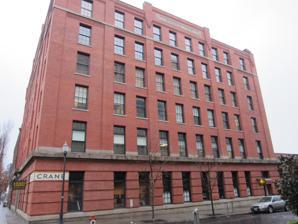
Building: Crane Building (Portland, Oregon)
Country: United States of America
Year built: 1909
Historic building in Portland, Oregon, U.S. Crane Building The building's exterior in 2012 General information Town or city Portland, Oregon Country United States The Crane Building is an historic building in Portland, Oregon . Completed in 1909, the structure is part of the Portland Thirteenth Avenue Historic District , which is listed on the National Register of Historic Places . External links Media related to Crane Building at Wikimedia Commons v t e Pearl District, Portland, Oregon Buildings 511 Federal Albers Brothers Milling Company Block 17 Canopy by Hilton Centennial Mills Cosmopolitan on the Park Crane The Dianne First Regiment Armory Annex Framework G. G. Gerber Gadsby Golden West Harlow Block Honeyman Hardware Company Lombard Automobile Meier & Frank Delivery Depot Warehouse Metropolitan Condos Natural Capital Center North Bank Depot NV Oregon Transfer Company Otis Elevator Company Pacific Coast Biscuit Company Portland Buddhist Church Portland Cordage Company United States Customhouse Vista Pearl Weinhard Brewery Complex Business Andina Arden Art Institute of Portland Barista Blue Sky Gallery BridgePort Brewing Brix Tavern Caffè Umbria Carlita's Deschutes Brewery Elizabeth Leach Gallery The Fields Bar and Grill‎ Fuller's Coffee Shop Los Gorditos Lovejoy Bakers Low Brow Lounge Mediterranean Exploration Company Museum of Contemporary Craft Nuvrei Olive or Twist Oven and Shaker Pacific Northwest College of Art Papi Chulo's Pho Van Piattino Piazza Italia Portland Incubator Experiment Portland International Beerfest Powell's Books República River Pig Saloon Santé Bar Screen Door Stag PDX SuperDeluxe Teardrop Lounge Two Wrongs Von Ebert Brewing Wieden+Kennedy Defunct Aviv Bluehour Botanist House Byways Cafe Cafe Azul Cooperativa Everybody Eats Fat Head's Brewery Fenouil Henry's Tavern Irving Street Kitchen Isabel Pearl Jimmy Mak's Metrovino NOLA Doughnuts Paragon The Parish Pearl Tavern The Sudra Tilt Touché Trader Vic's Vault Cocktail Lounge Geography Jamison Square North Park Blocks Portland Thirteenth Avenue Historic District Tanner Springs Park The Fields Park Public art Artwall Contact II Da Tung and Xi'an Bao Bao Dog Bowl Lovejoy Columns Memory 99 Never Look Away Tikitotmoniki Totems Transportation Broadway Bridge Fremont Bridge Ned Flanders Crossing Category 45°31′41″N 122°41′07″W / 45.52801531625372°N 122.68520145542908°W / 45.52801531625372; -122.68520145542908 This Oregon -related article is a stub . You can help Wikipedia by expanding it . v t e